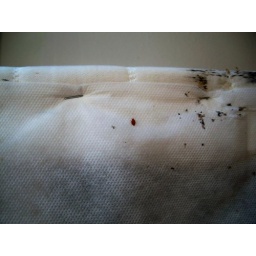
Part of ground zero under box spring. 9/27/07, Day 8, 2nd Extermination.